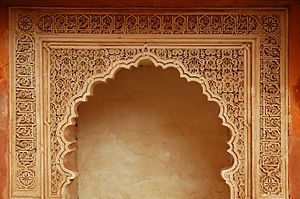
Marrakech
Marrakech er en by beliggende i det sydvestlige Marokko med 928.850 indbyggere.